Hydrothermal mineral deposit

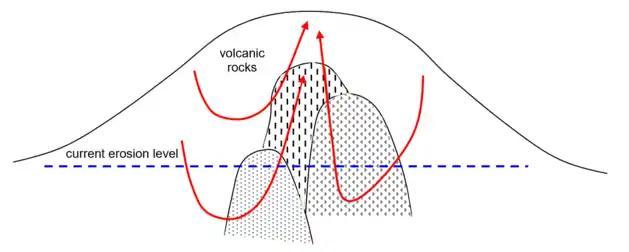
Hypothetical cross-section of an island arc volcano showing intrusions emplaced into the core of the volcano. During the development of porphyry-type ore, one or more intrusions would have generated a separate hydrothermal fluid phase and/or acted as a heat source to drive convection of meteoric waters (see red arrows).

Porphyry deposits account for most of the copper and molybdenum world production, 60 and 95 percent of its supply respectively.